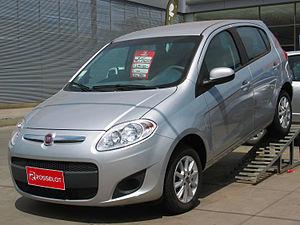
La Fiat Palio (2012) a été conçue pour être, comme sa devancière, une world car. Baptisée du nom de code 326, elle a été présentée le 4 novembre 2011 dans la version 5 portes.
L'Usine Fiat de Córdoba est une usine importante du constructeur automobile italien Fiat, filiale de Fiat Automobiles Group, implantée en Argentine sur la commune Córdoba.